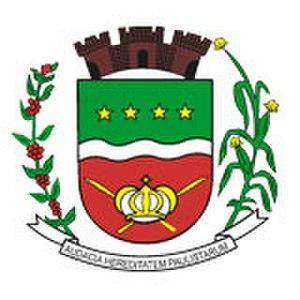
José Bonifácio est une municipalité brésilienne de l'État de São Paulo et la Microrégion de São José do Rio Preto.